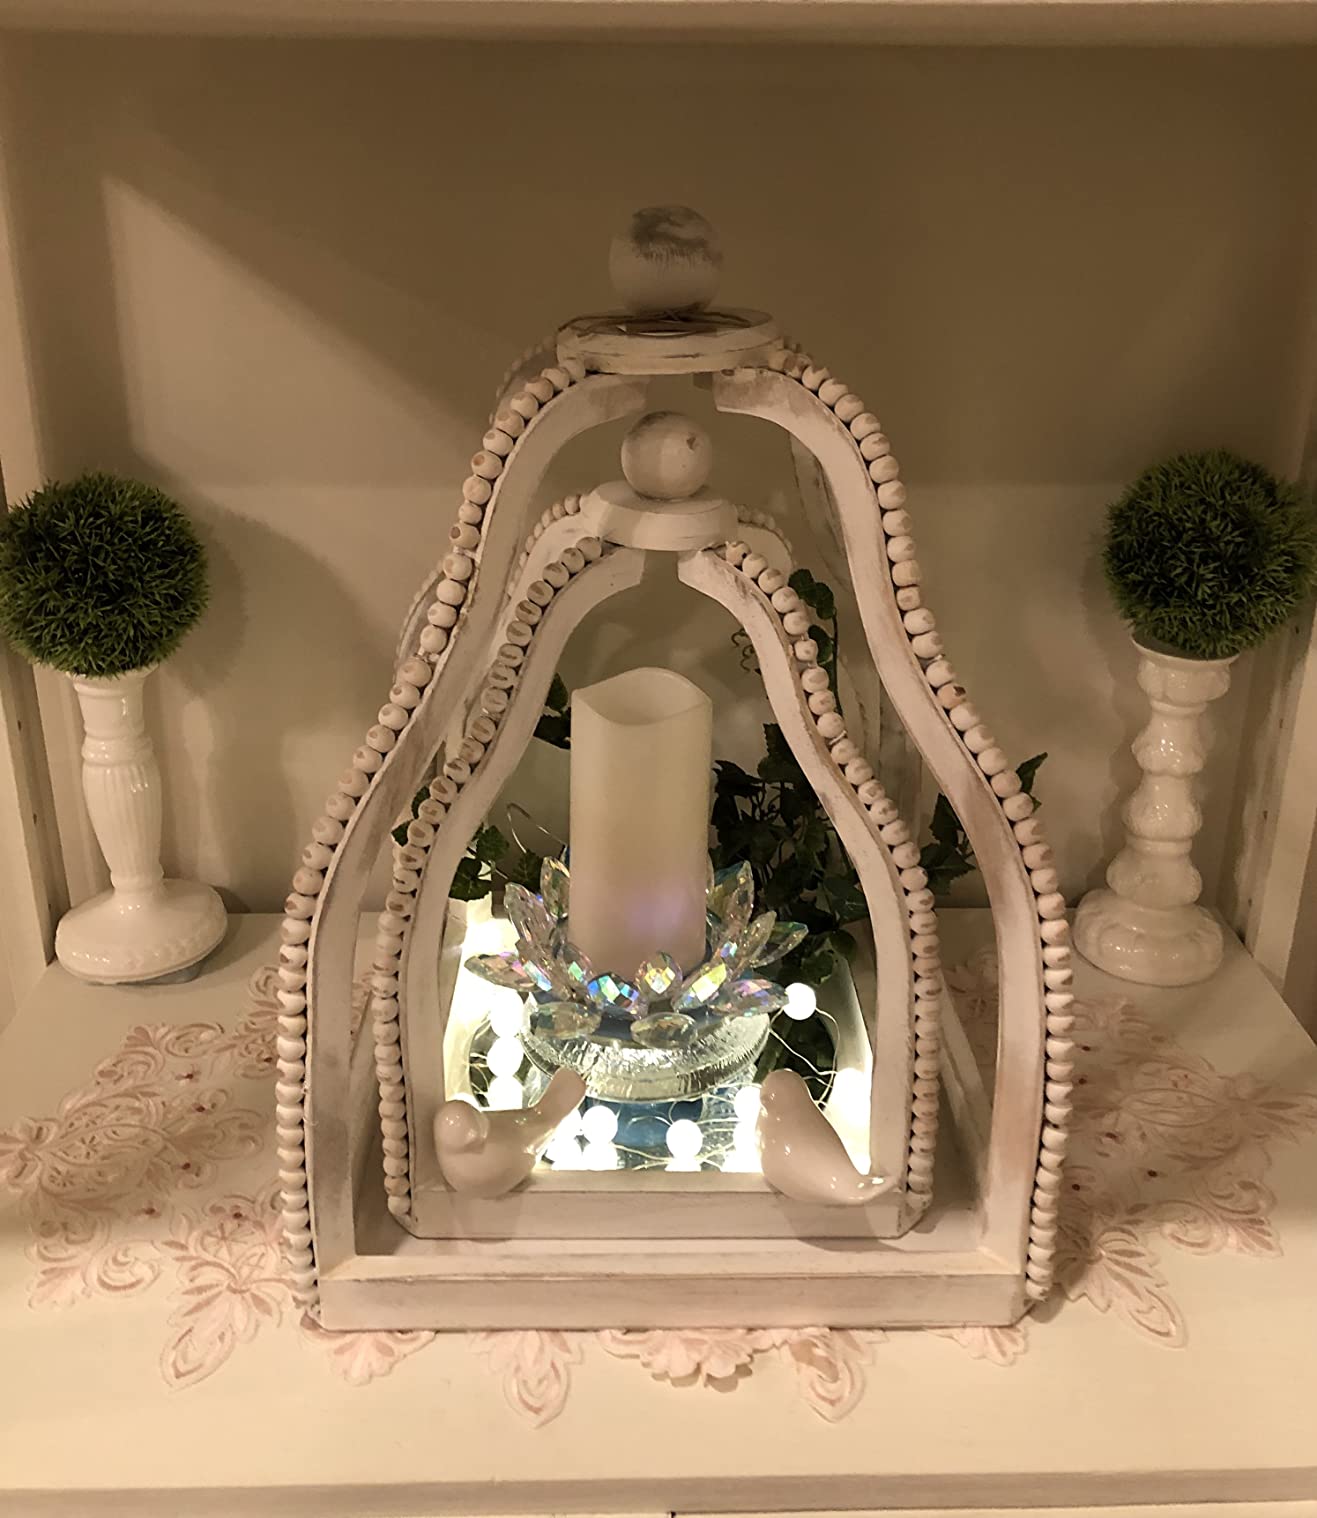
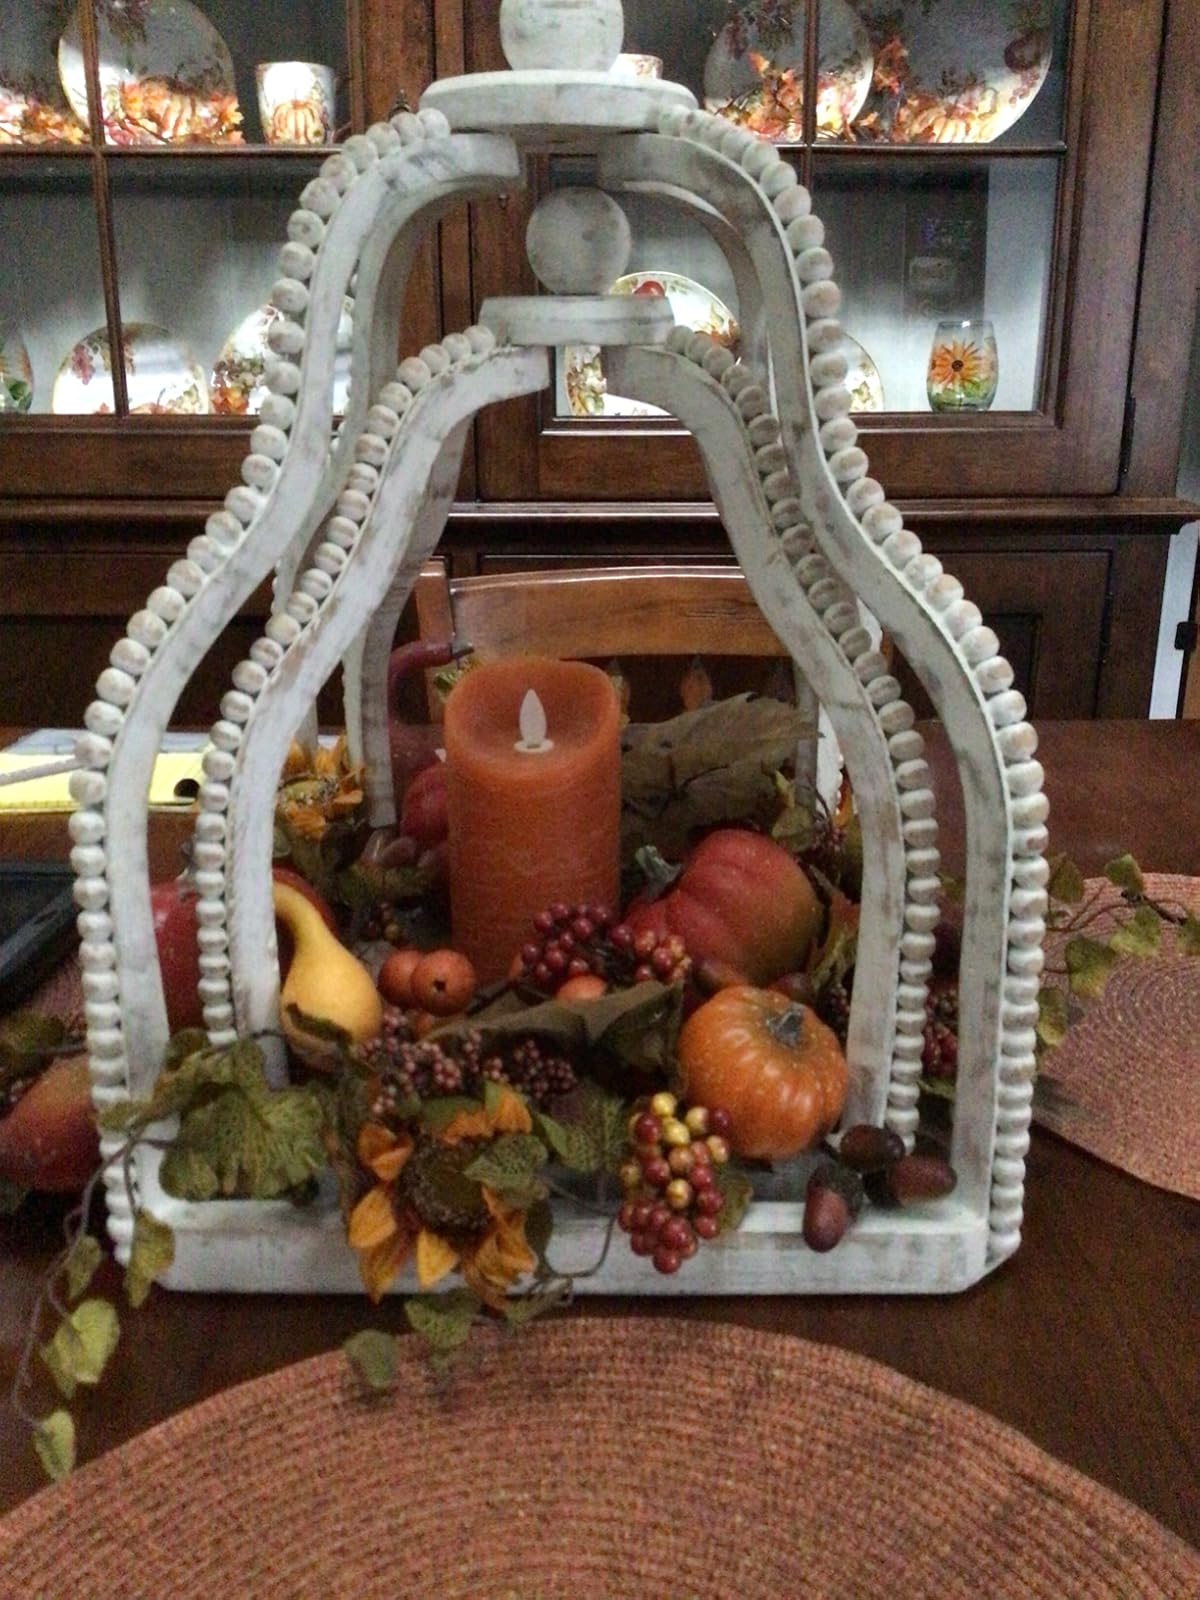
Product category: lantern
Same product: yes